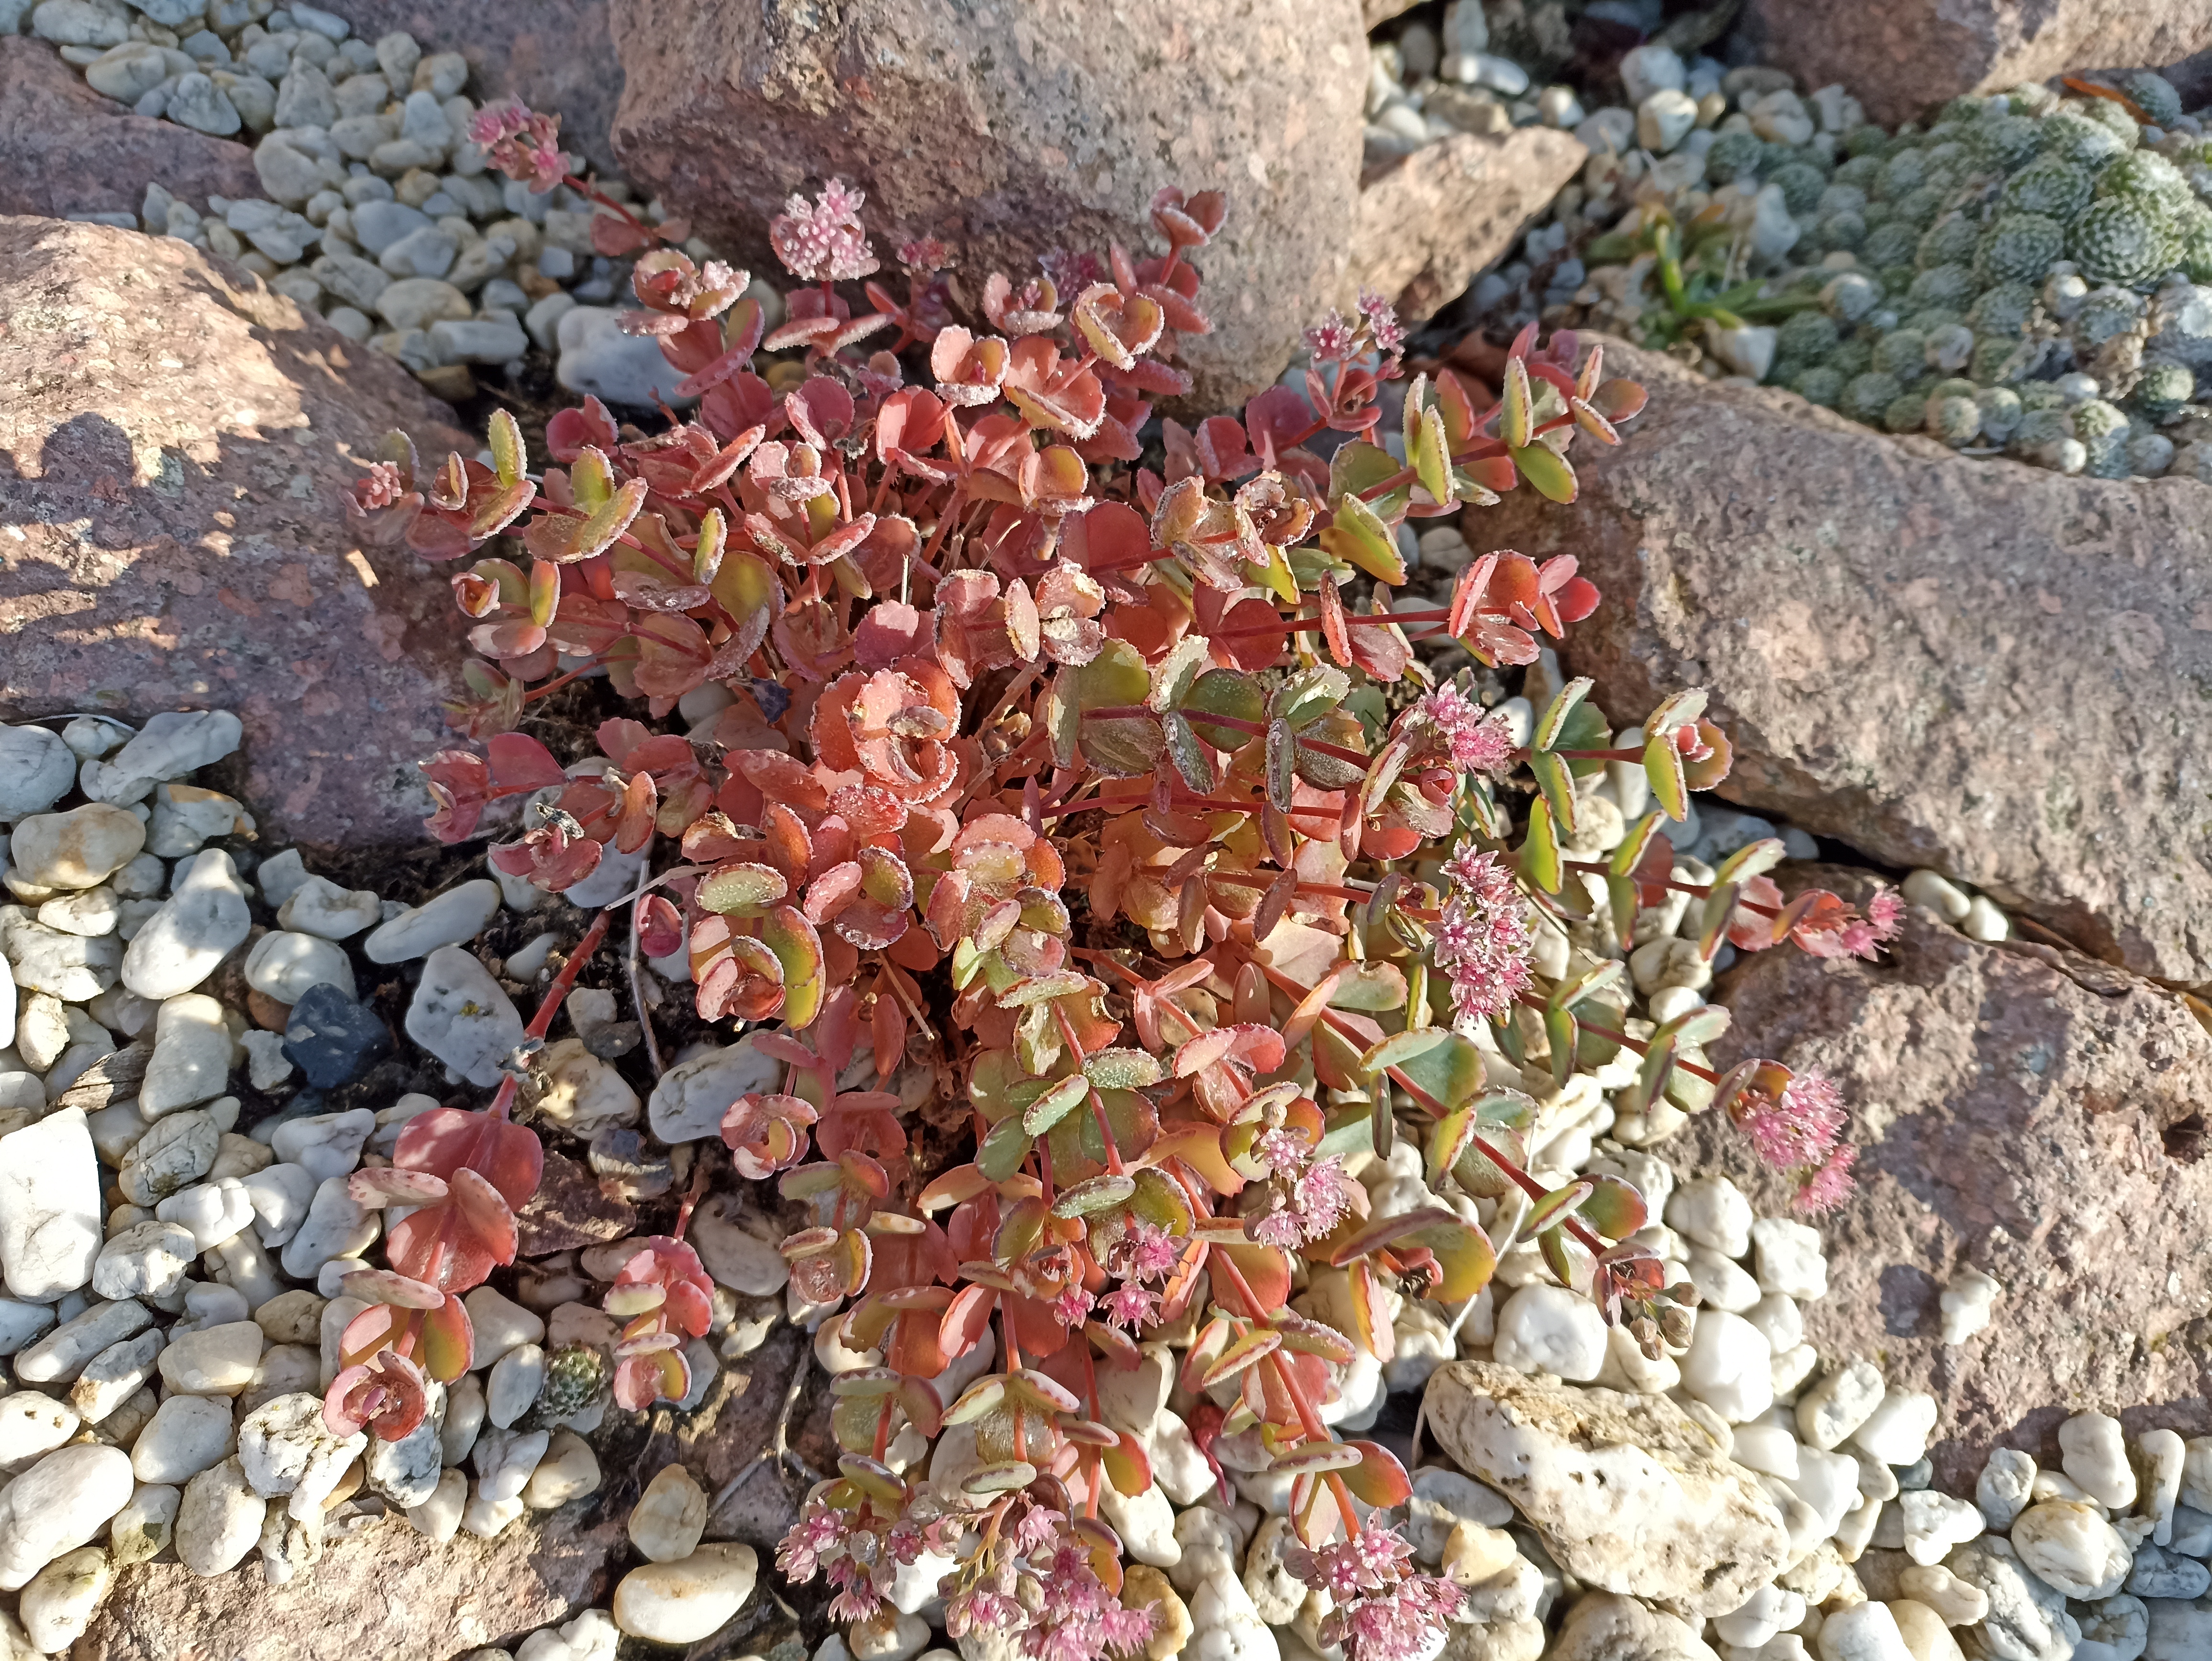
snow, bedrock, road surface, groundcover, building material, landscape, grass, brick, deciduous, plant, soil, rock, flowering plant, carmine, asphalt, rubble, natural landscape, annual plant, pebble, shrub, concrete, gravel, autumn, brickwork